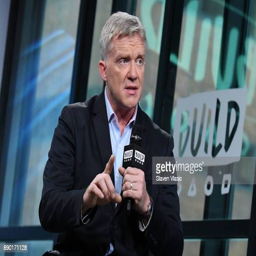
actor visits build series to discuss film